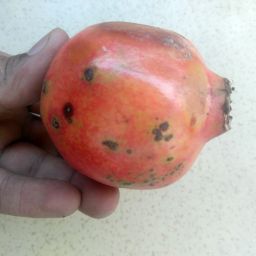
Fruit: Pomegranate
Quality: Bad